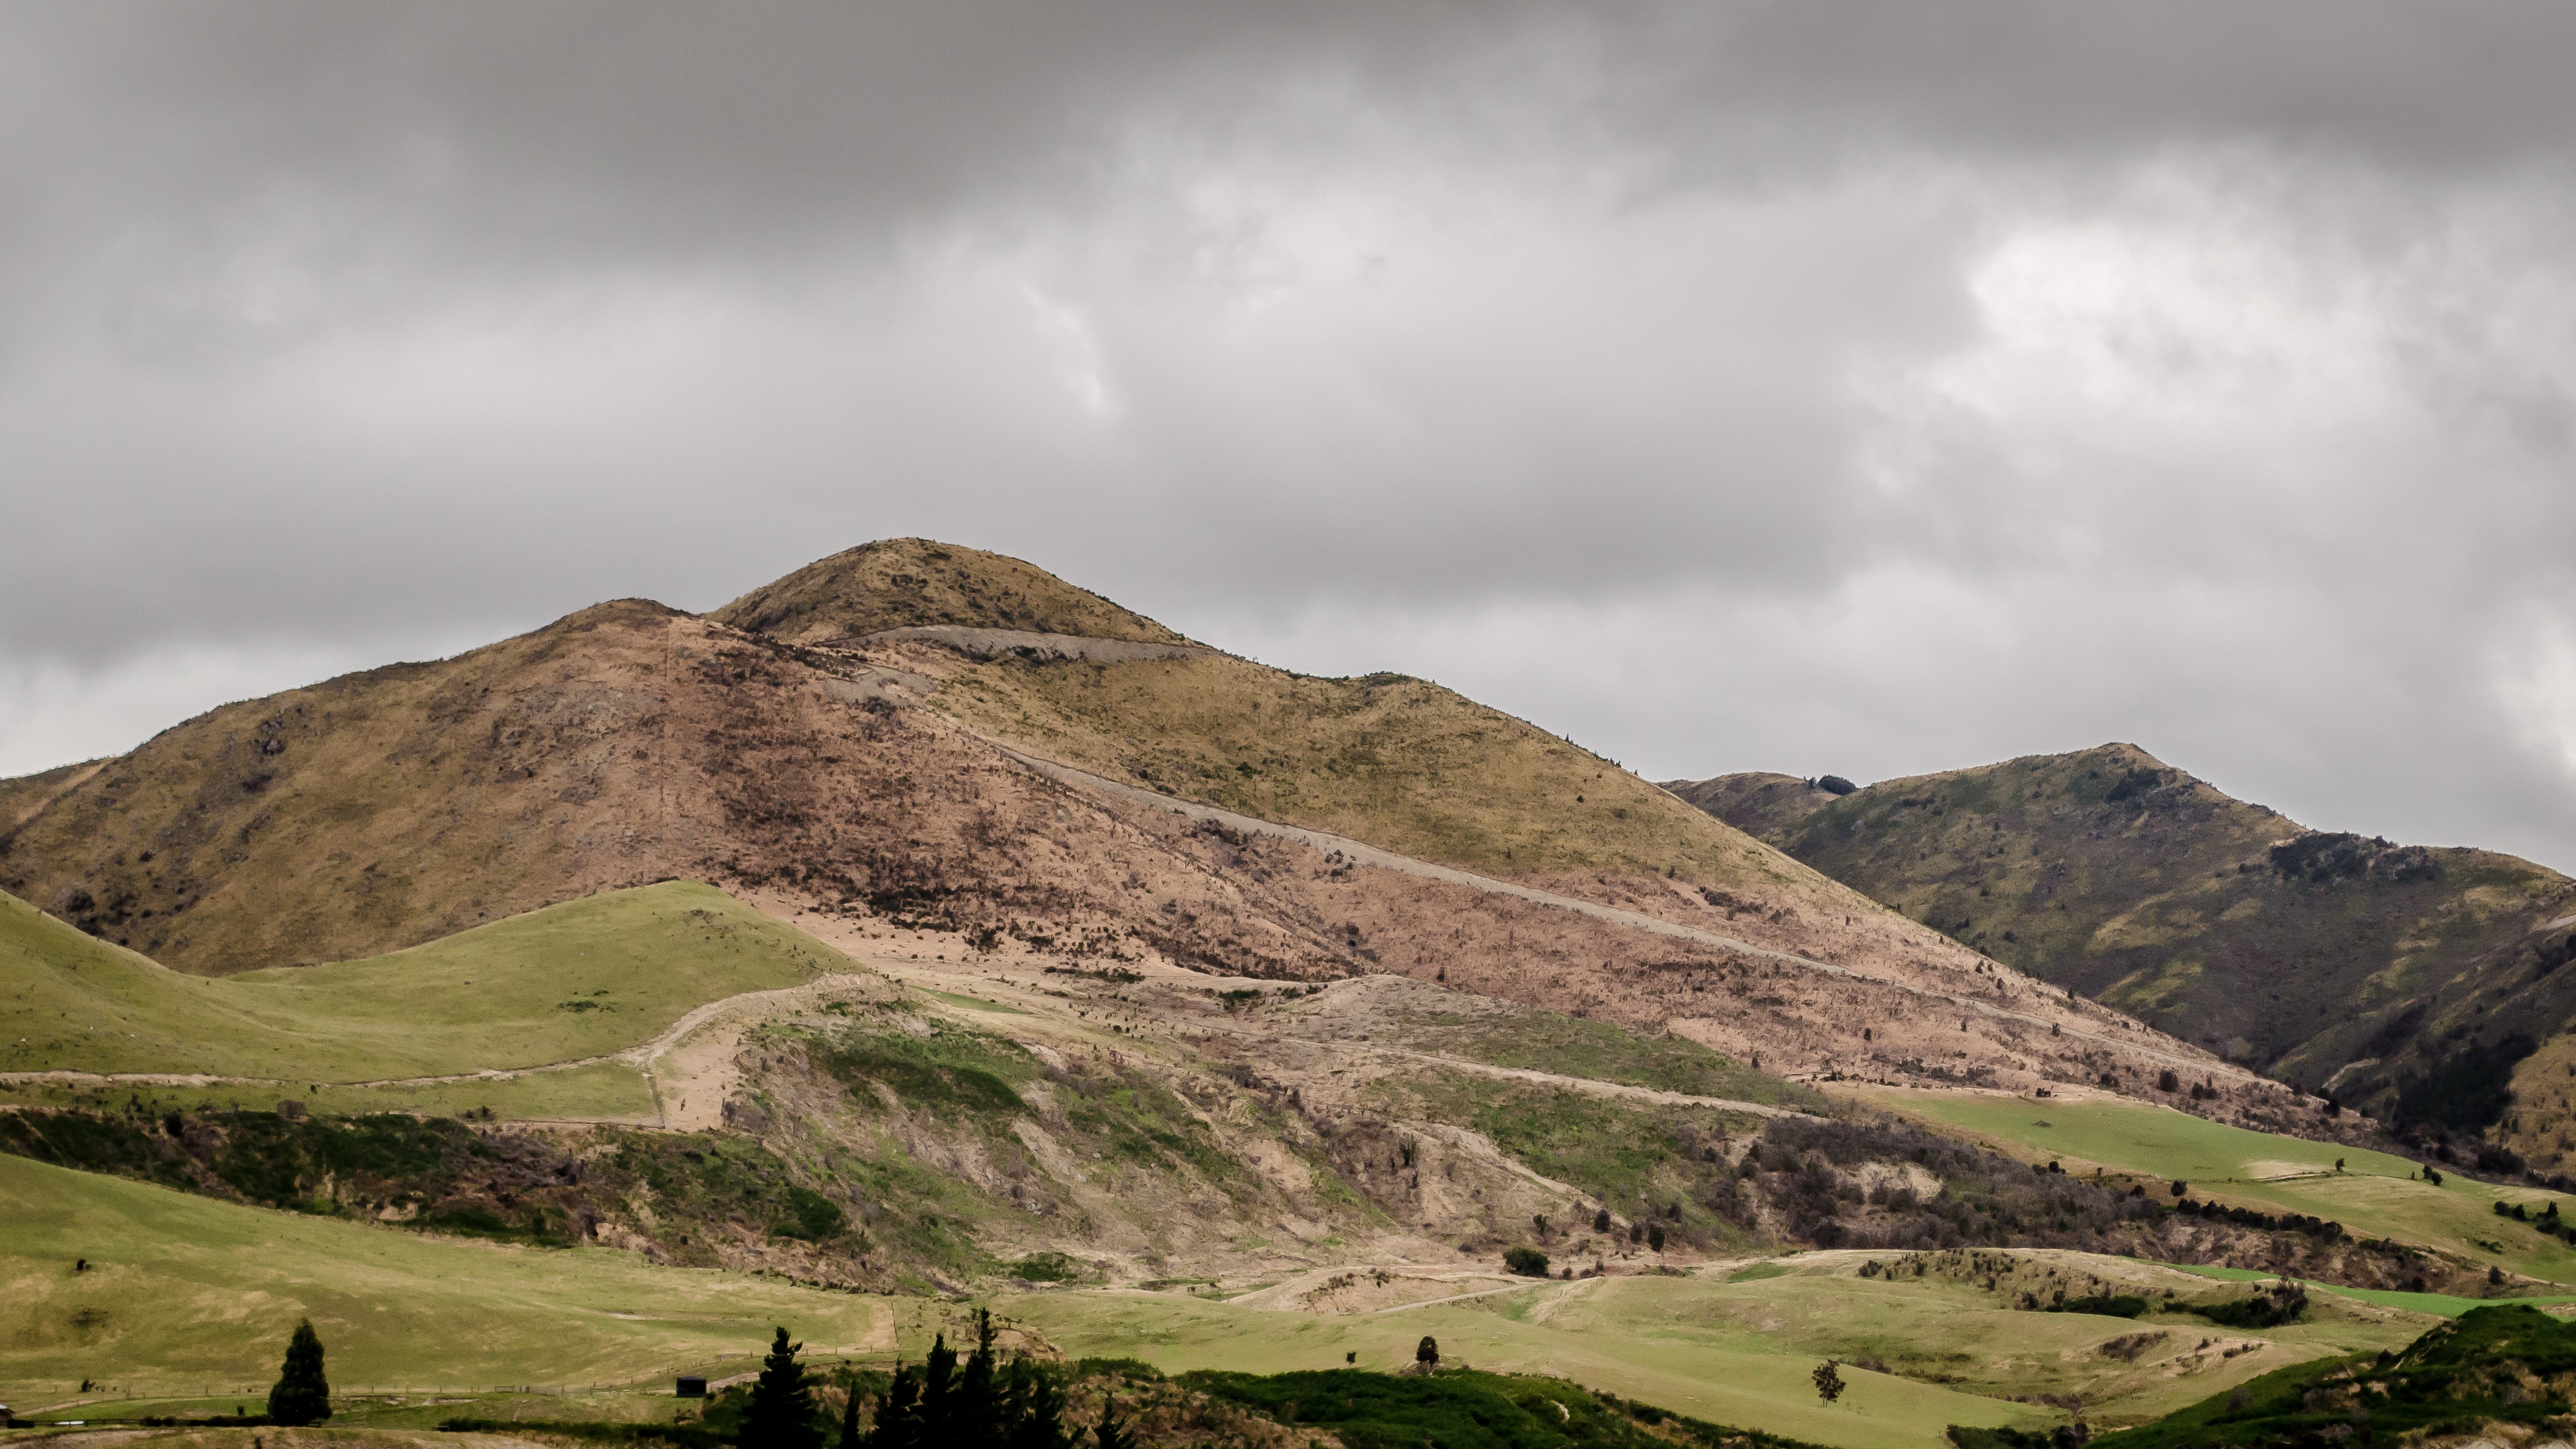
landscape, nature, mountain, cloud, sky, hill, valley, mountain range, highland, ridge, clouds, alps, plateau, fell, loch, rural area, landform, mountain pass, geographical feature, mountainous landforms